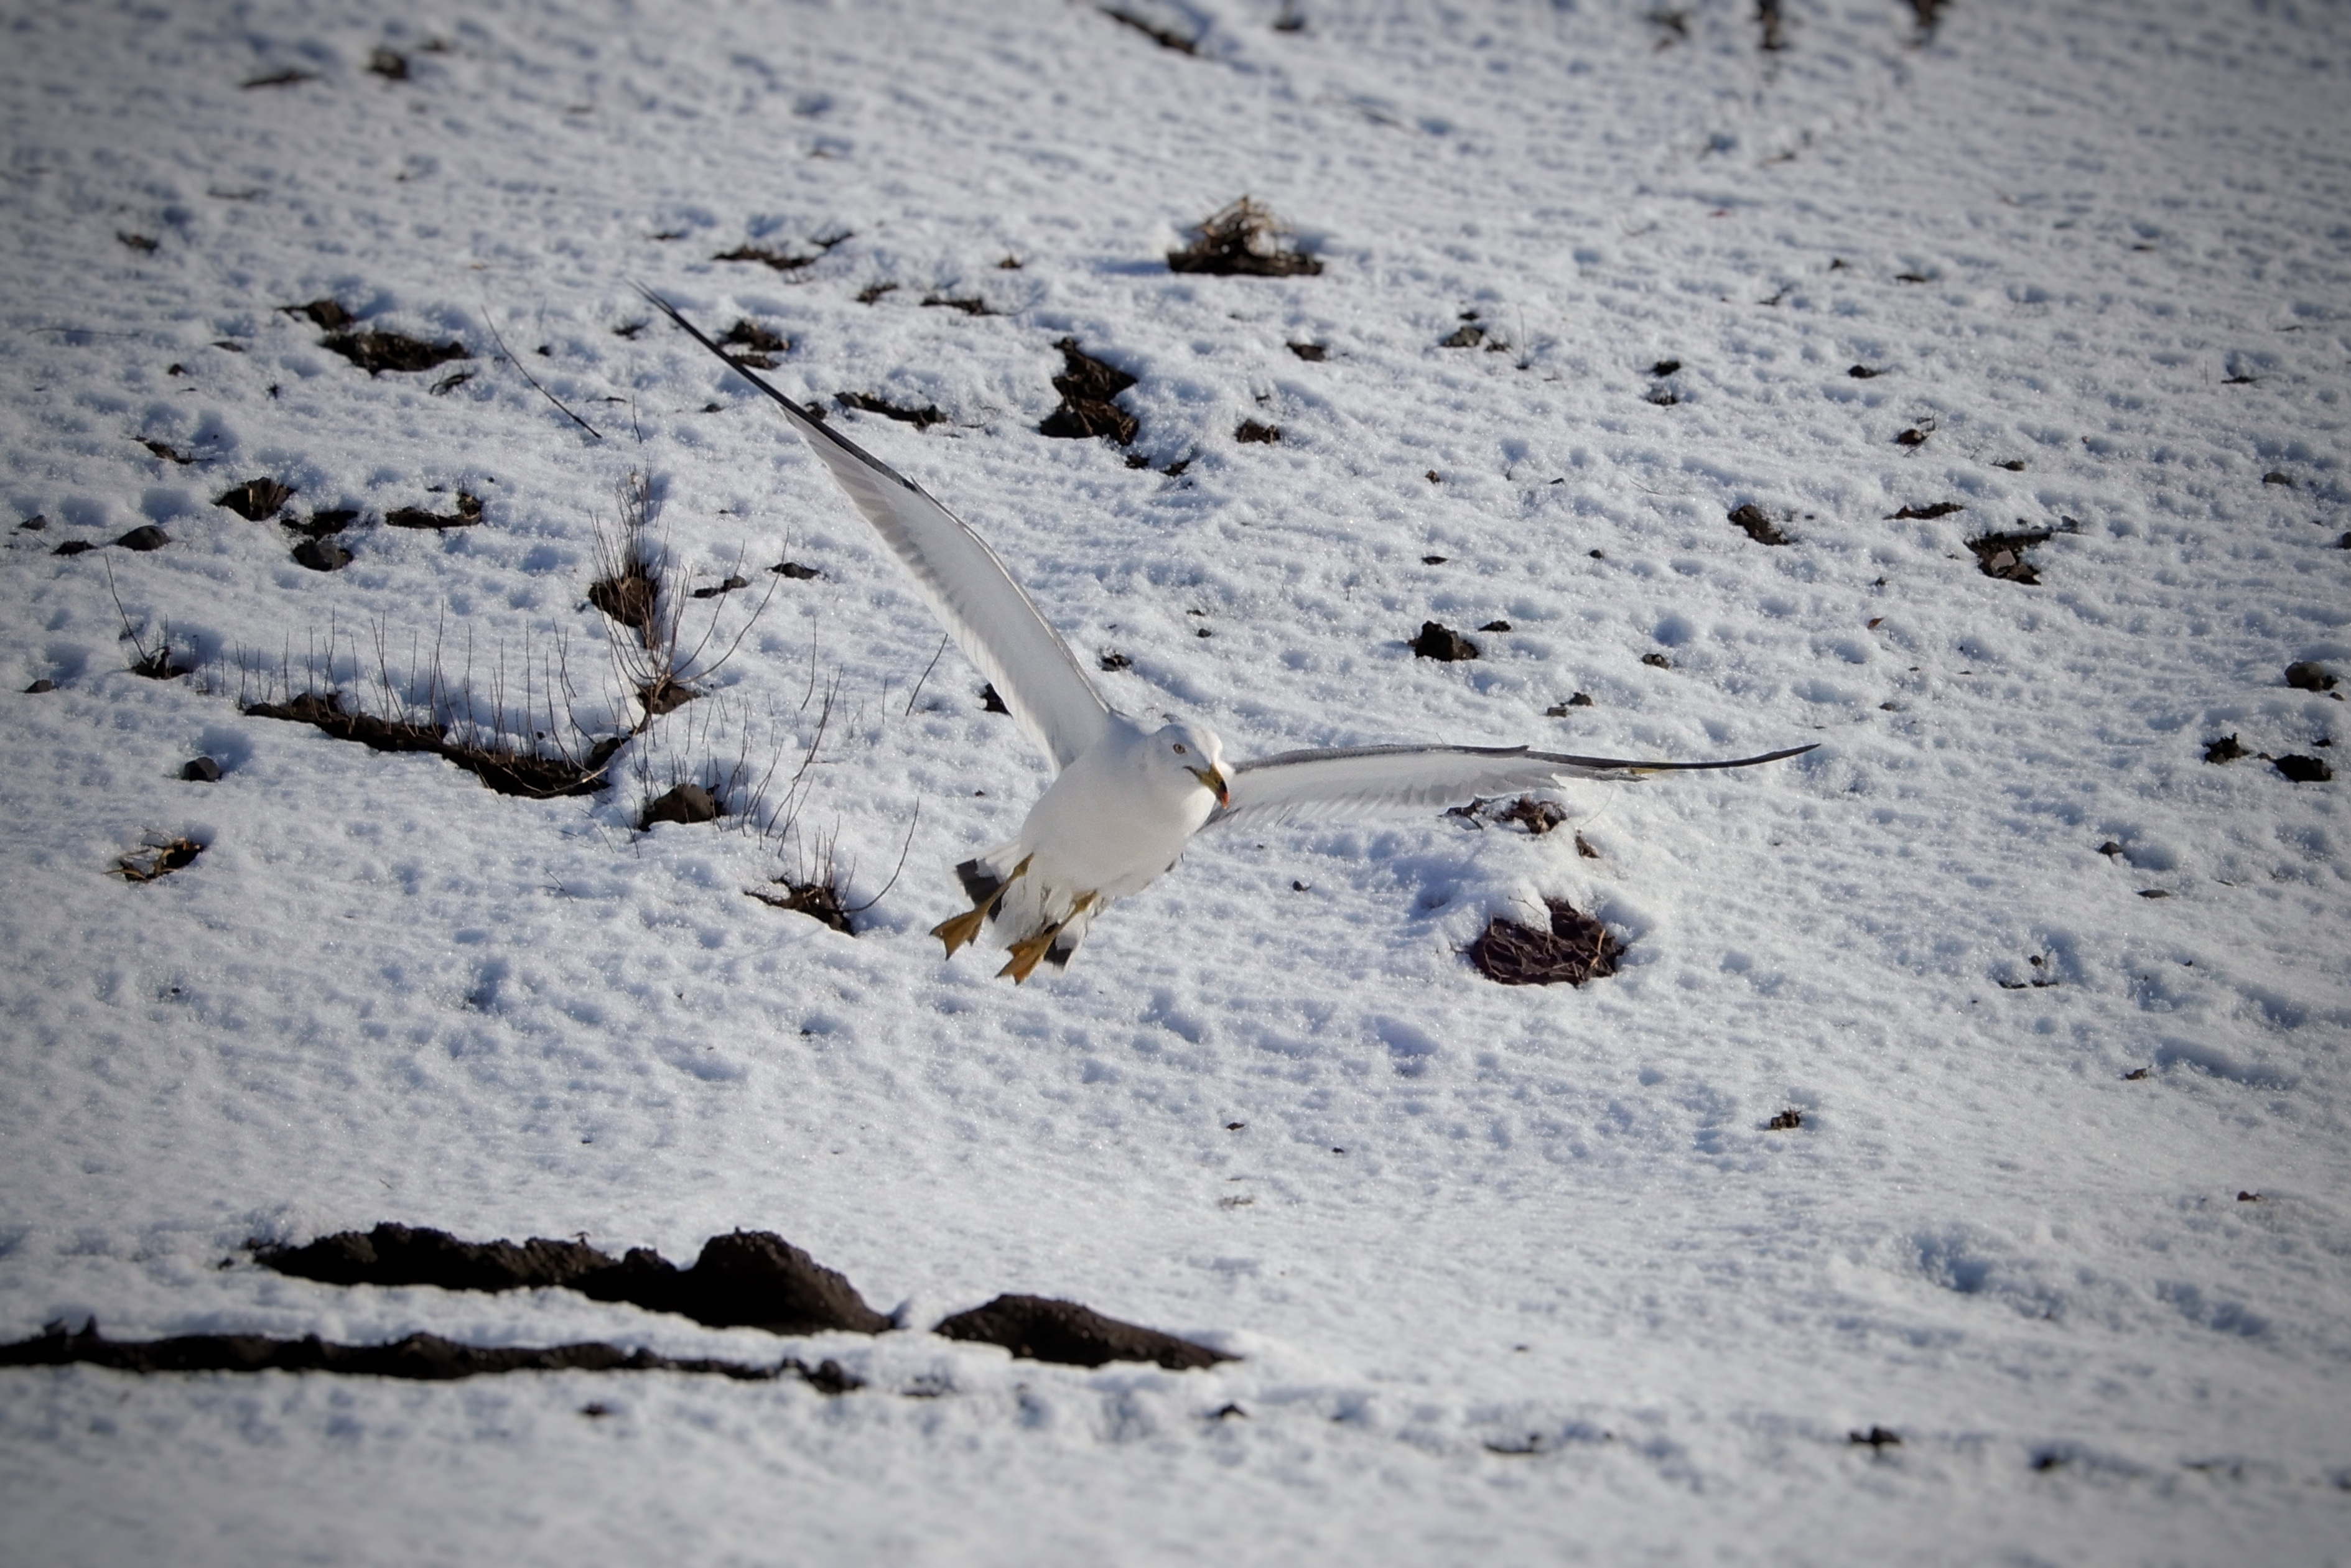
beach, sand, snow, winter, bird, wing, white, footprint, animal, seabird, seagull, ice, flight, natural, weather, arctic, season, wild animal, promenade, tundra, freezing